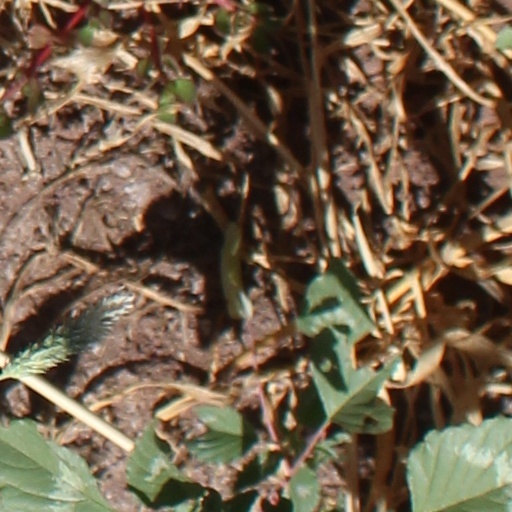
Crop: wheat